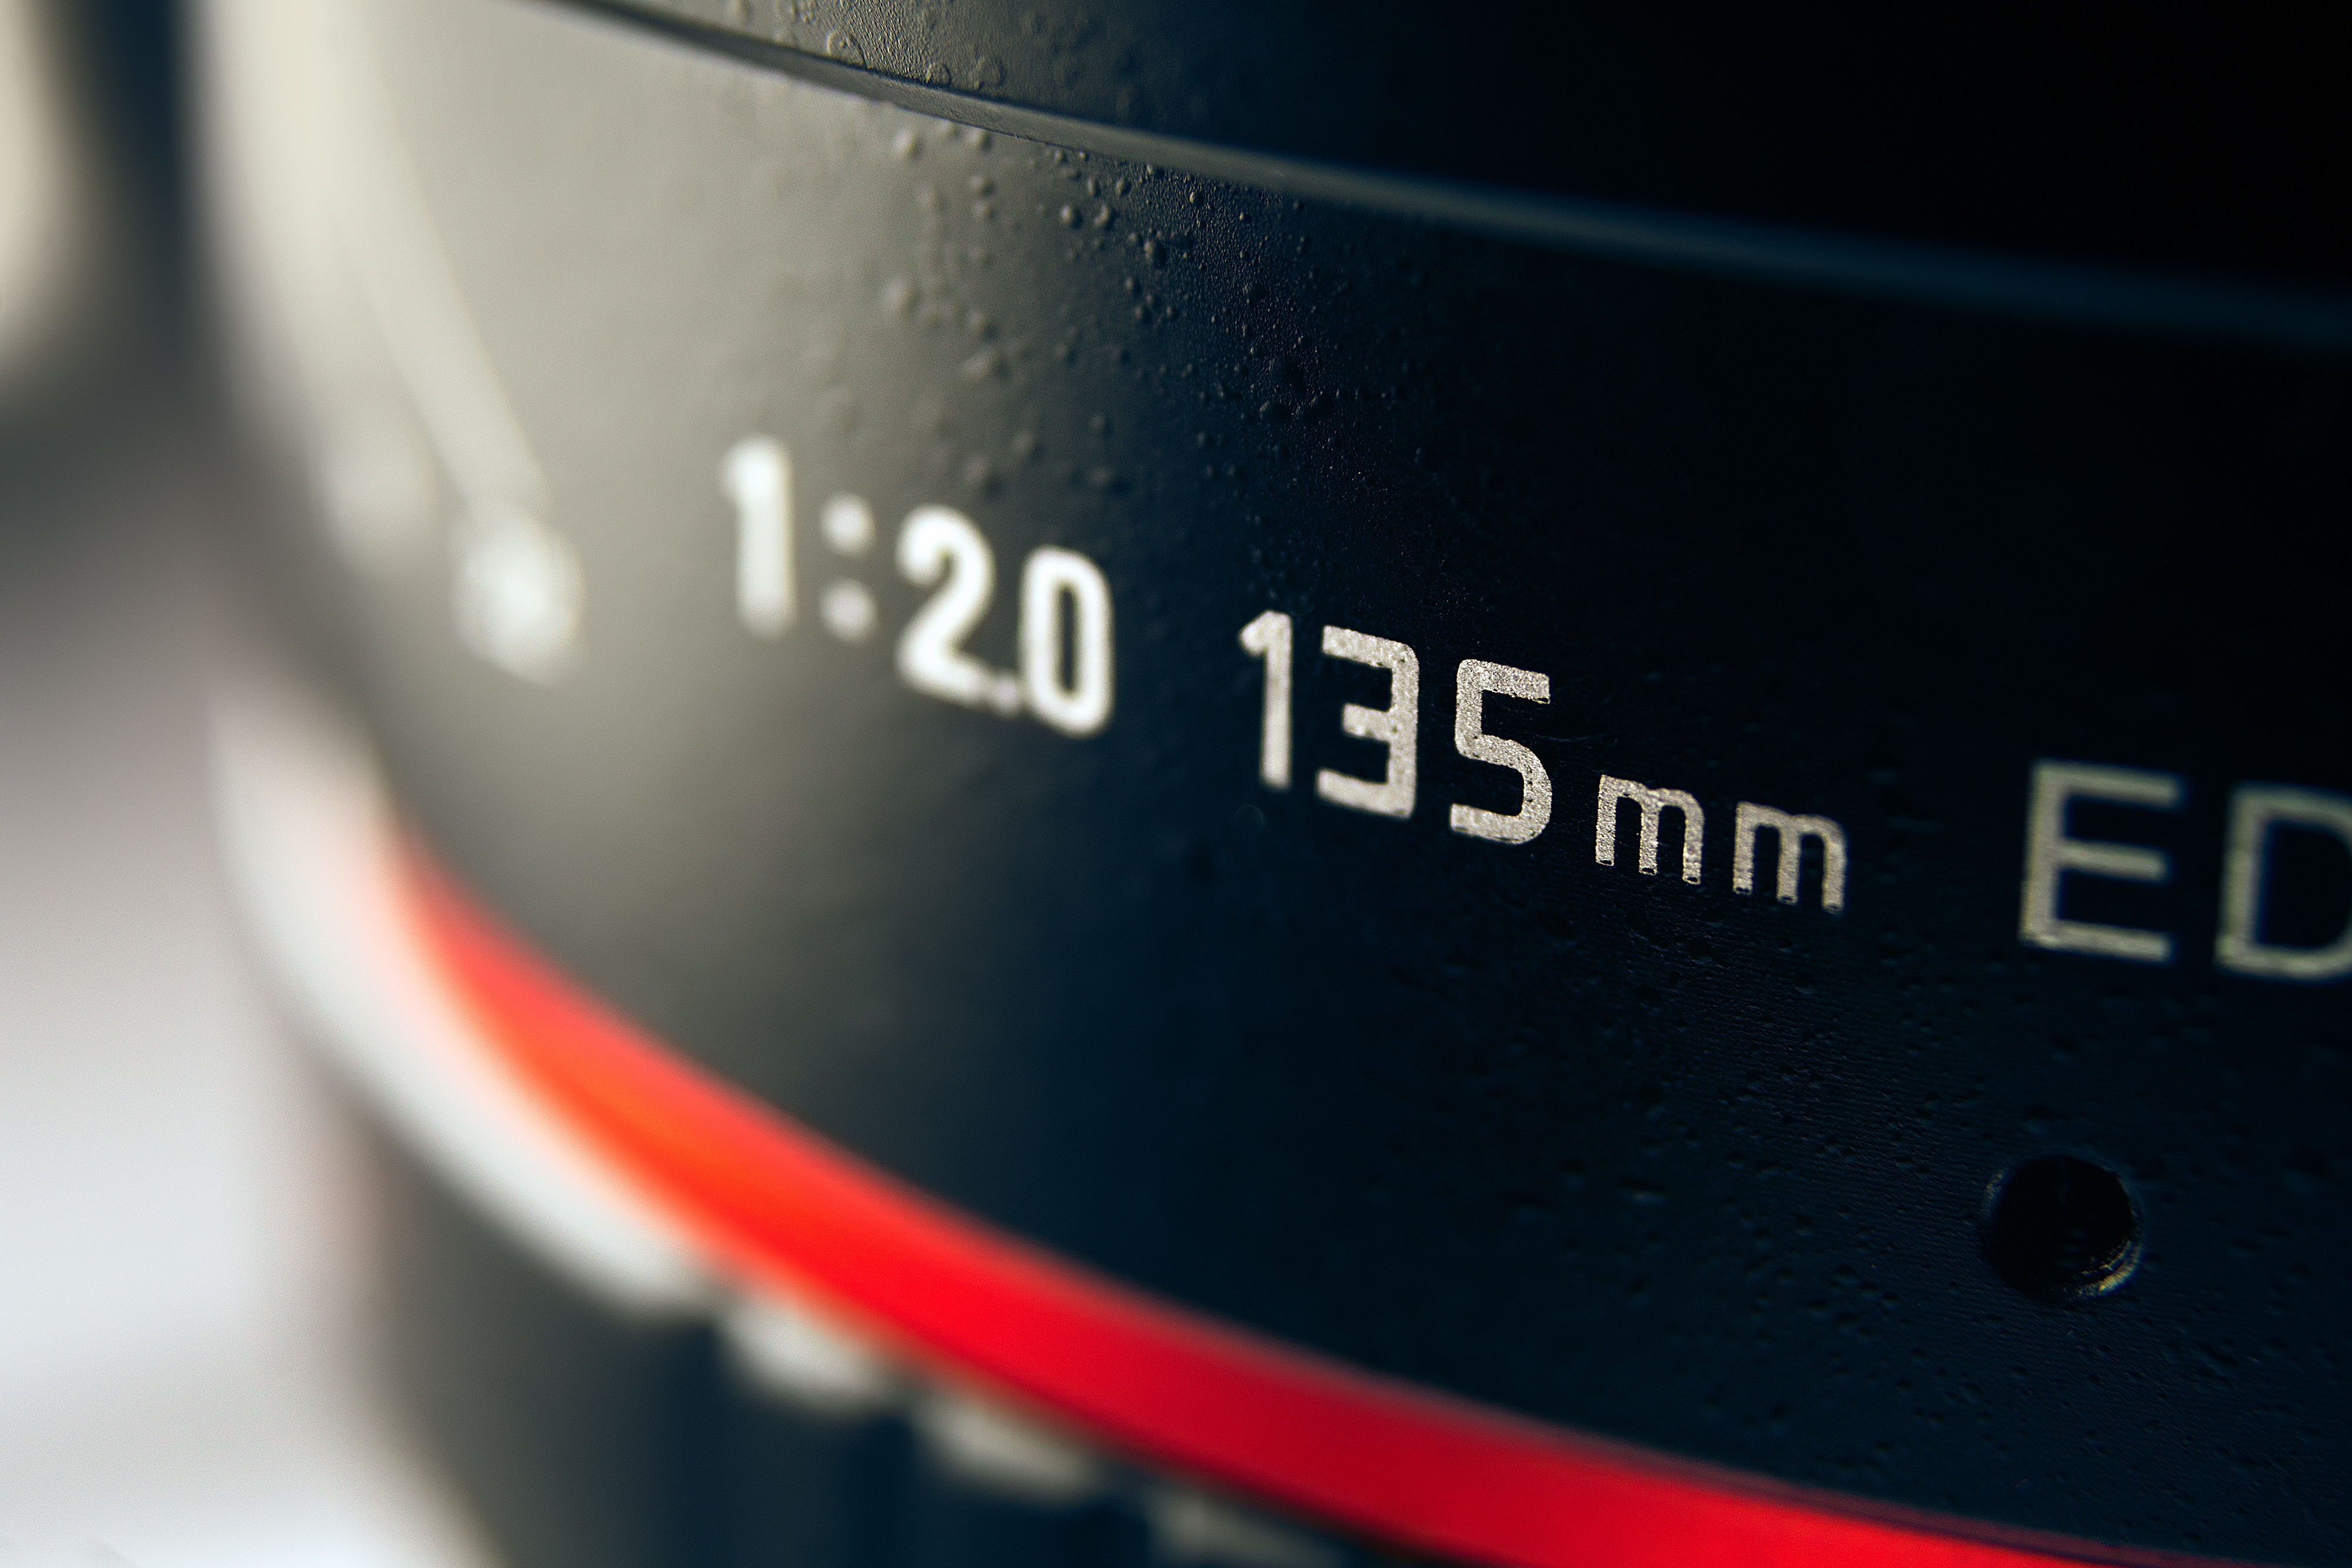
light, technology, photography, wheel, glass, film, photo, dslr, red, lens, equipment, color, macro, instrument, small, gadget, stripe, professional, black, close, shutter, close up, focus, samyang, beautiful, 135mm, shape, tele, aperture, telephoto, photographic, near, optical, optic, focal, focal length, photo lens